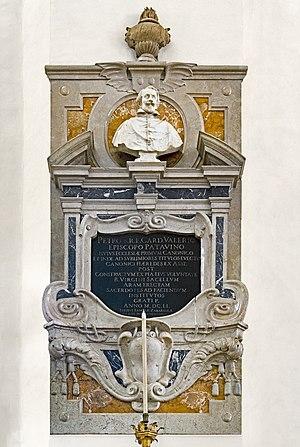
La Basilique Cathédrale Santa Maria Assunta est la troisième cathédrale de la ville de Padoue bâtie sur le même emplacement.
Pietro Valier est un cardinal italien du XVIIᵉ siècle.